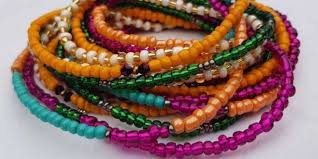
Waaw mbokk mi, nataal bii de bi ma ko xoolee gis naa ni ay njara la. Ay njara yu ñu defar ba mu taaru ñuy faral di ko takk ci loxo. Waaw bi ma xoolee nataal bi daal gis naa ni njara la.